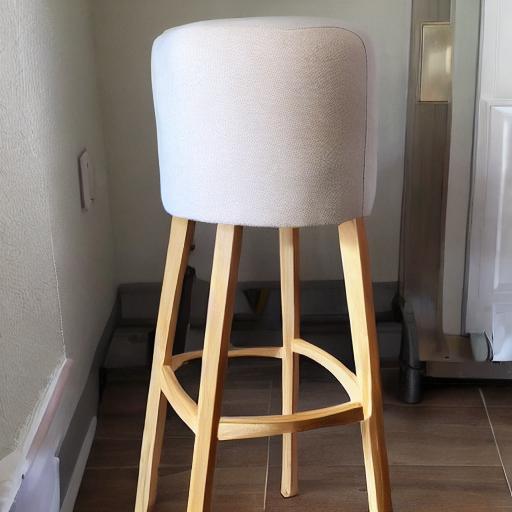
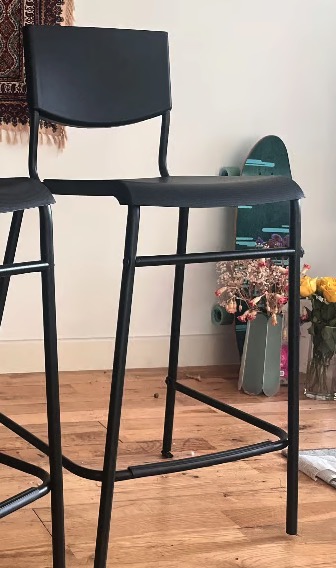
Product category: stool
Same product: no